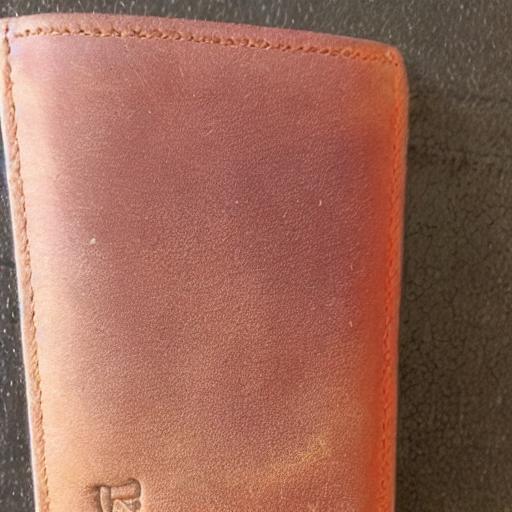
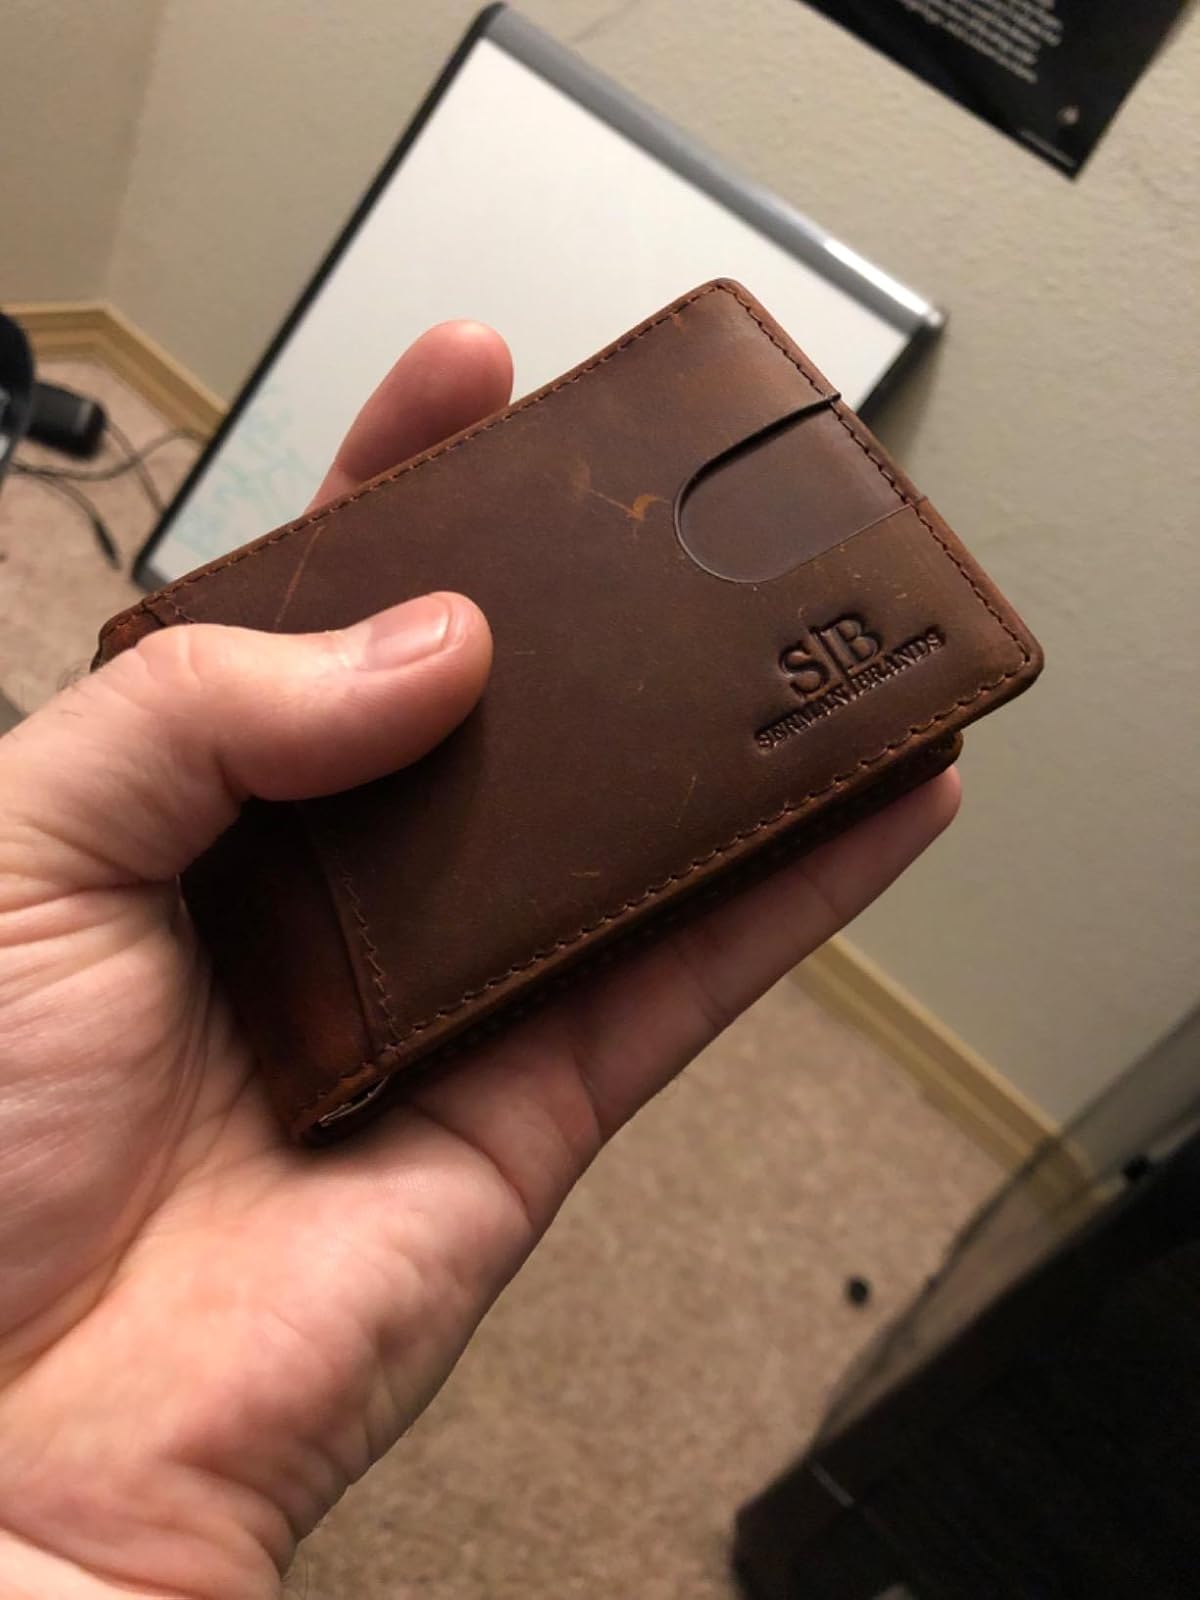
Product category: accessories_wallet
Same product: no